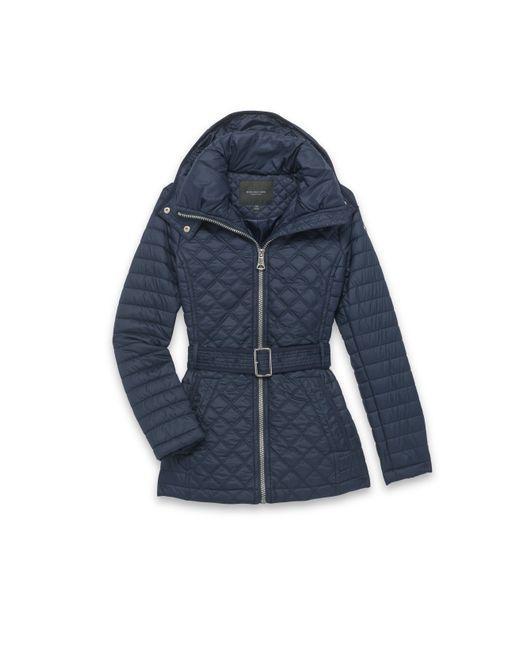
Dunkelblaue Steppjacke mit Bindegürtel in der Taille für Damen